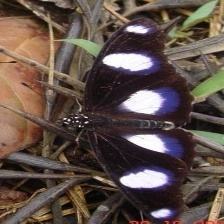
Species: DANAID EGGFLY
Butterfly family (ImageNet category): monarch